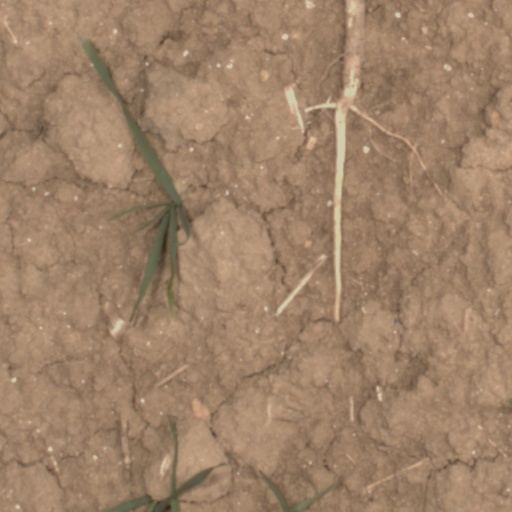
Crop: wheat